New Trier High School

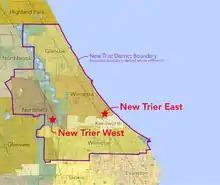
New Trier district and locations

The 1987-88 New Trier School Board proposed selling the New Trier West Campus in Northfield to facilitate a $10–12 million renovation project at the East Campus. Their decision to sell the property was based on a demographer's report and a reluctance to raise property taxes to cover the NT East revamp. The demographer, however, expressed caution about relying on predictions that exceeded ten years, stating in part that ". . .after 10 years, greater risk emerges of unanticipated events invalidating even the most scientifically-based projection methods." Concerned about another spike in (school) population and the need to retain the 42.5 acre Campus for future generations, local citizen advocates formed "The Coalition for the Future of New Trier". In March 1988, the Coalition forced the issue to a referendum, which, backed by broad community support, successfully ratified the Coalition's position. The Campus was retained and subsequently rented to various entities until it was again needed as additional space for a growing NT student population. According to research, the combined New Trier enrollment took less than two decades to exceed 4,000 students. The Coalition has never been acknowledged publicly for its significant role as a catalyst in retaining the 42.5-acre New Trier West Campus.